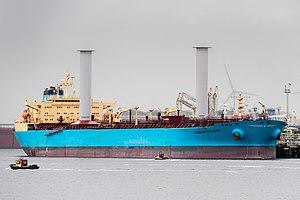
La rénovation d'équipements, le rétrofit ou parfois réaménagement consiste à ajouter, modifier ou restaurer des fonctions technologiques dans des systèmes vieillissants. Il s'agit de remplacer des pièces obsolètes ou usées par des pièces neuves tout en maintenant la configuration de l'appareil. C'est une remise en état, une mise aux normes ou une adaptation à un besoin nouveau d'une installation existante en gardant certaines éléments et en en changeant d'autres.